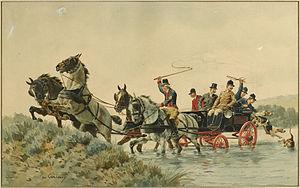
L'équipage.
Charles César Fernand de Condamy est un peintre et aquarelliste français, spécialiste du genre animalier, notamment les chevaux et les scènes de chasse à courre.